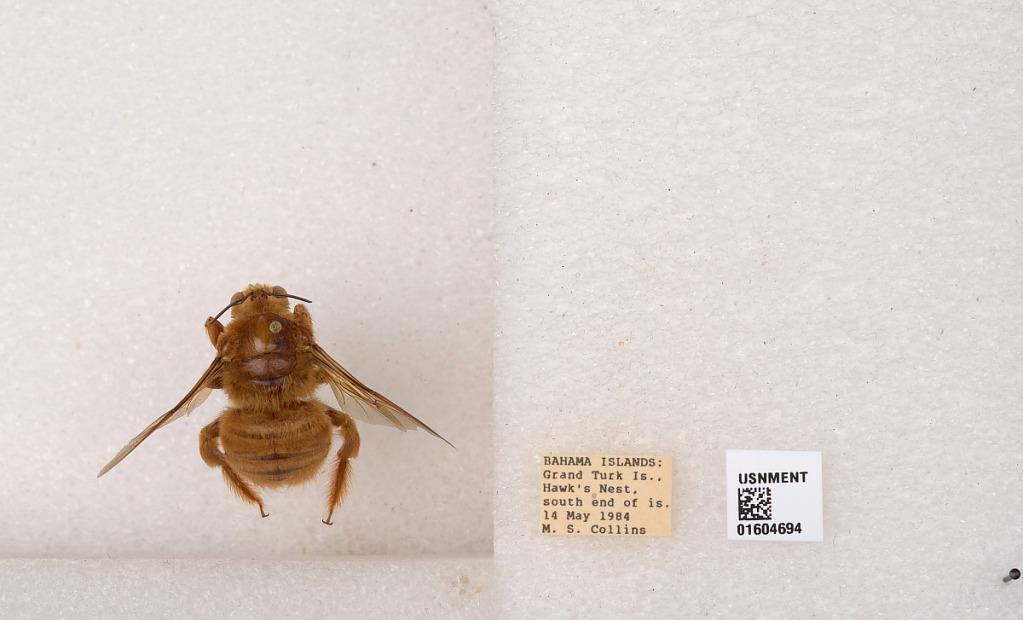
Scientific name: Xylocopa (Neoxylocopa) bahamensis Moure & Hurd
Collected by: M. Collins
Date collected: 1984-5-14
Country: Turks and Caicos
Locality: Grand Turk Island, Hawkes Nest, south end of island